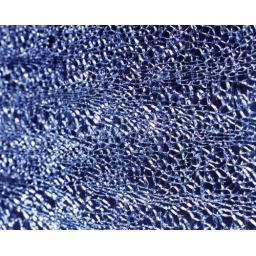
A broken glass window of a train compartment in India.